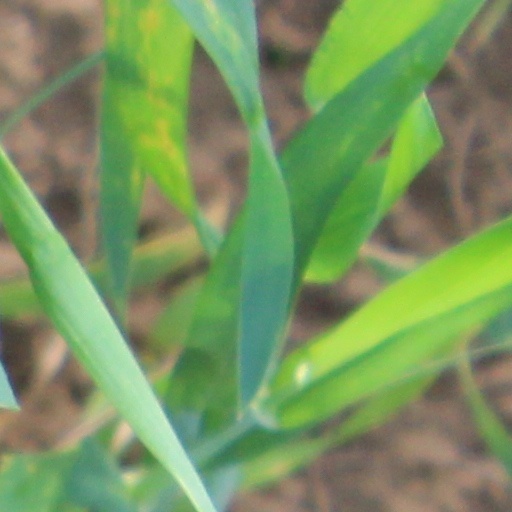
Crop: wheat